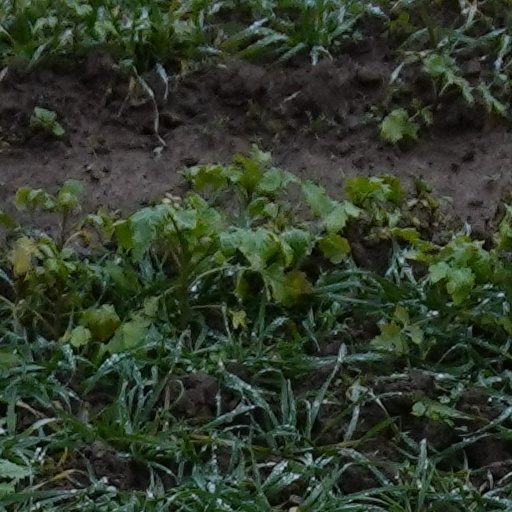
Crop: wheat